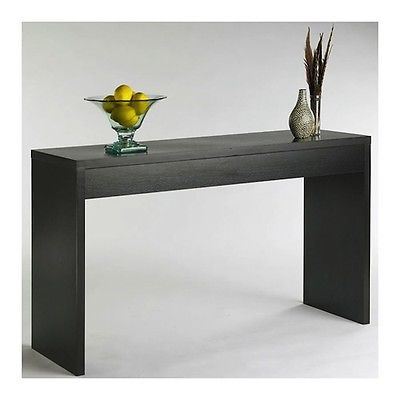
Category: table